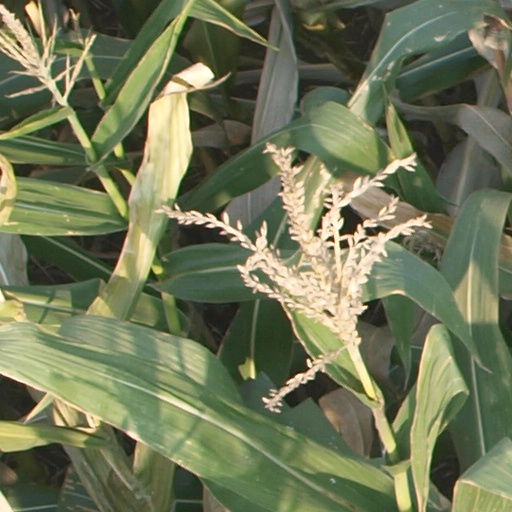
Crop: maize; corn